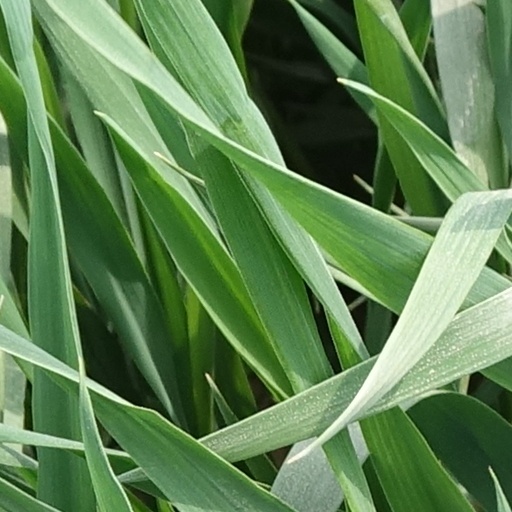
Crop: wheat